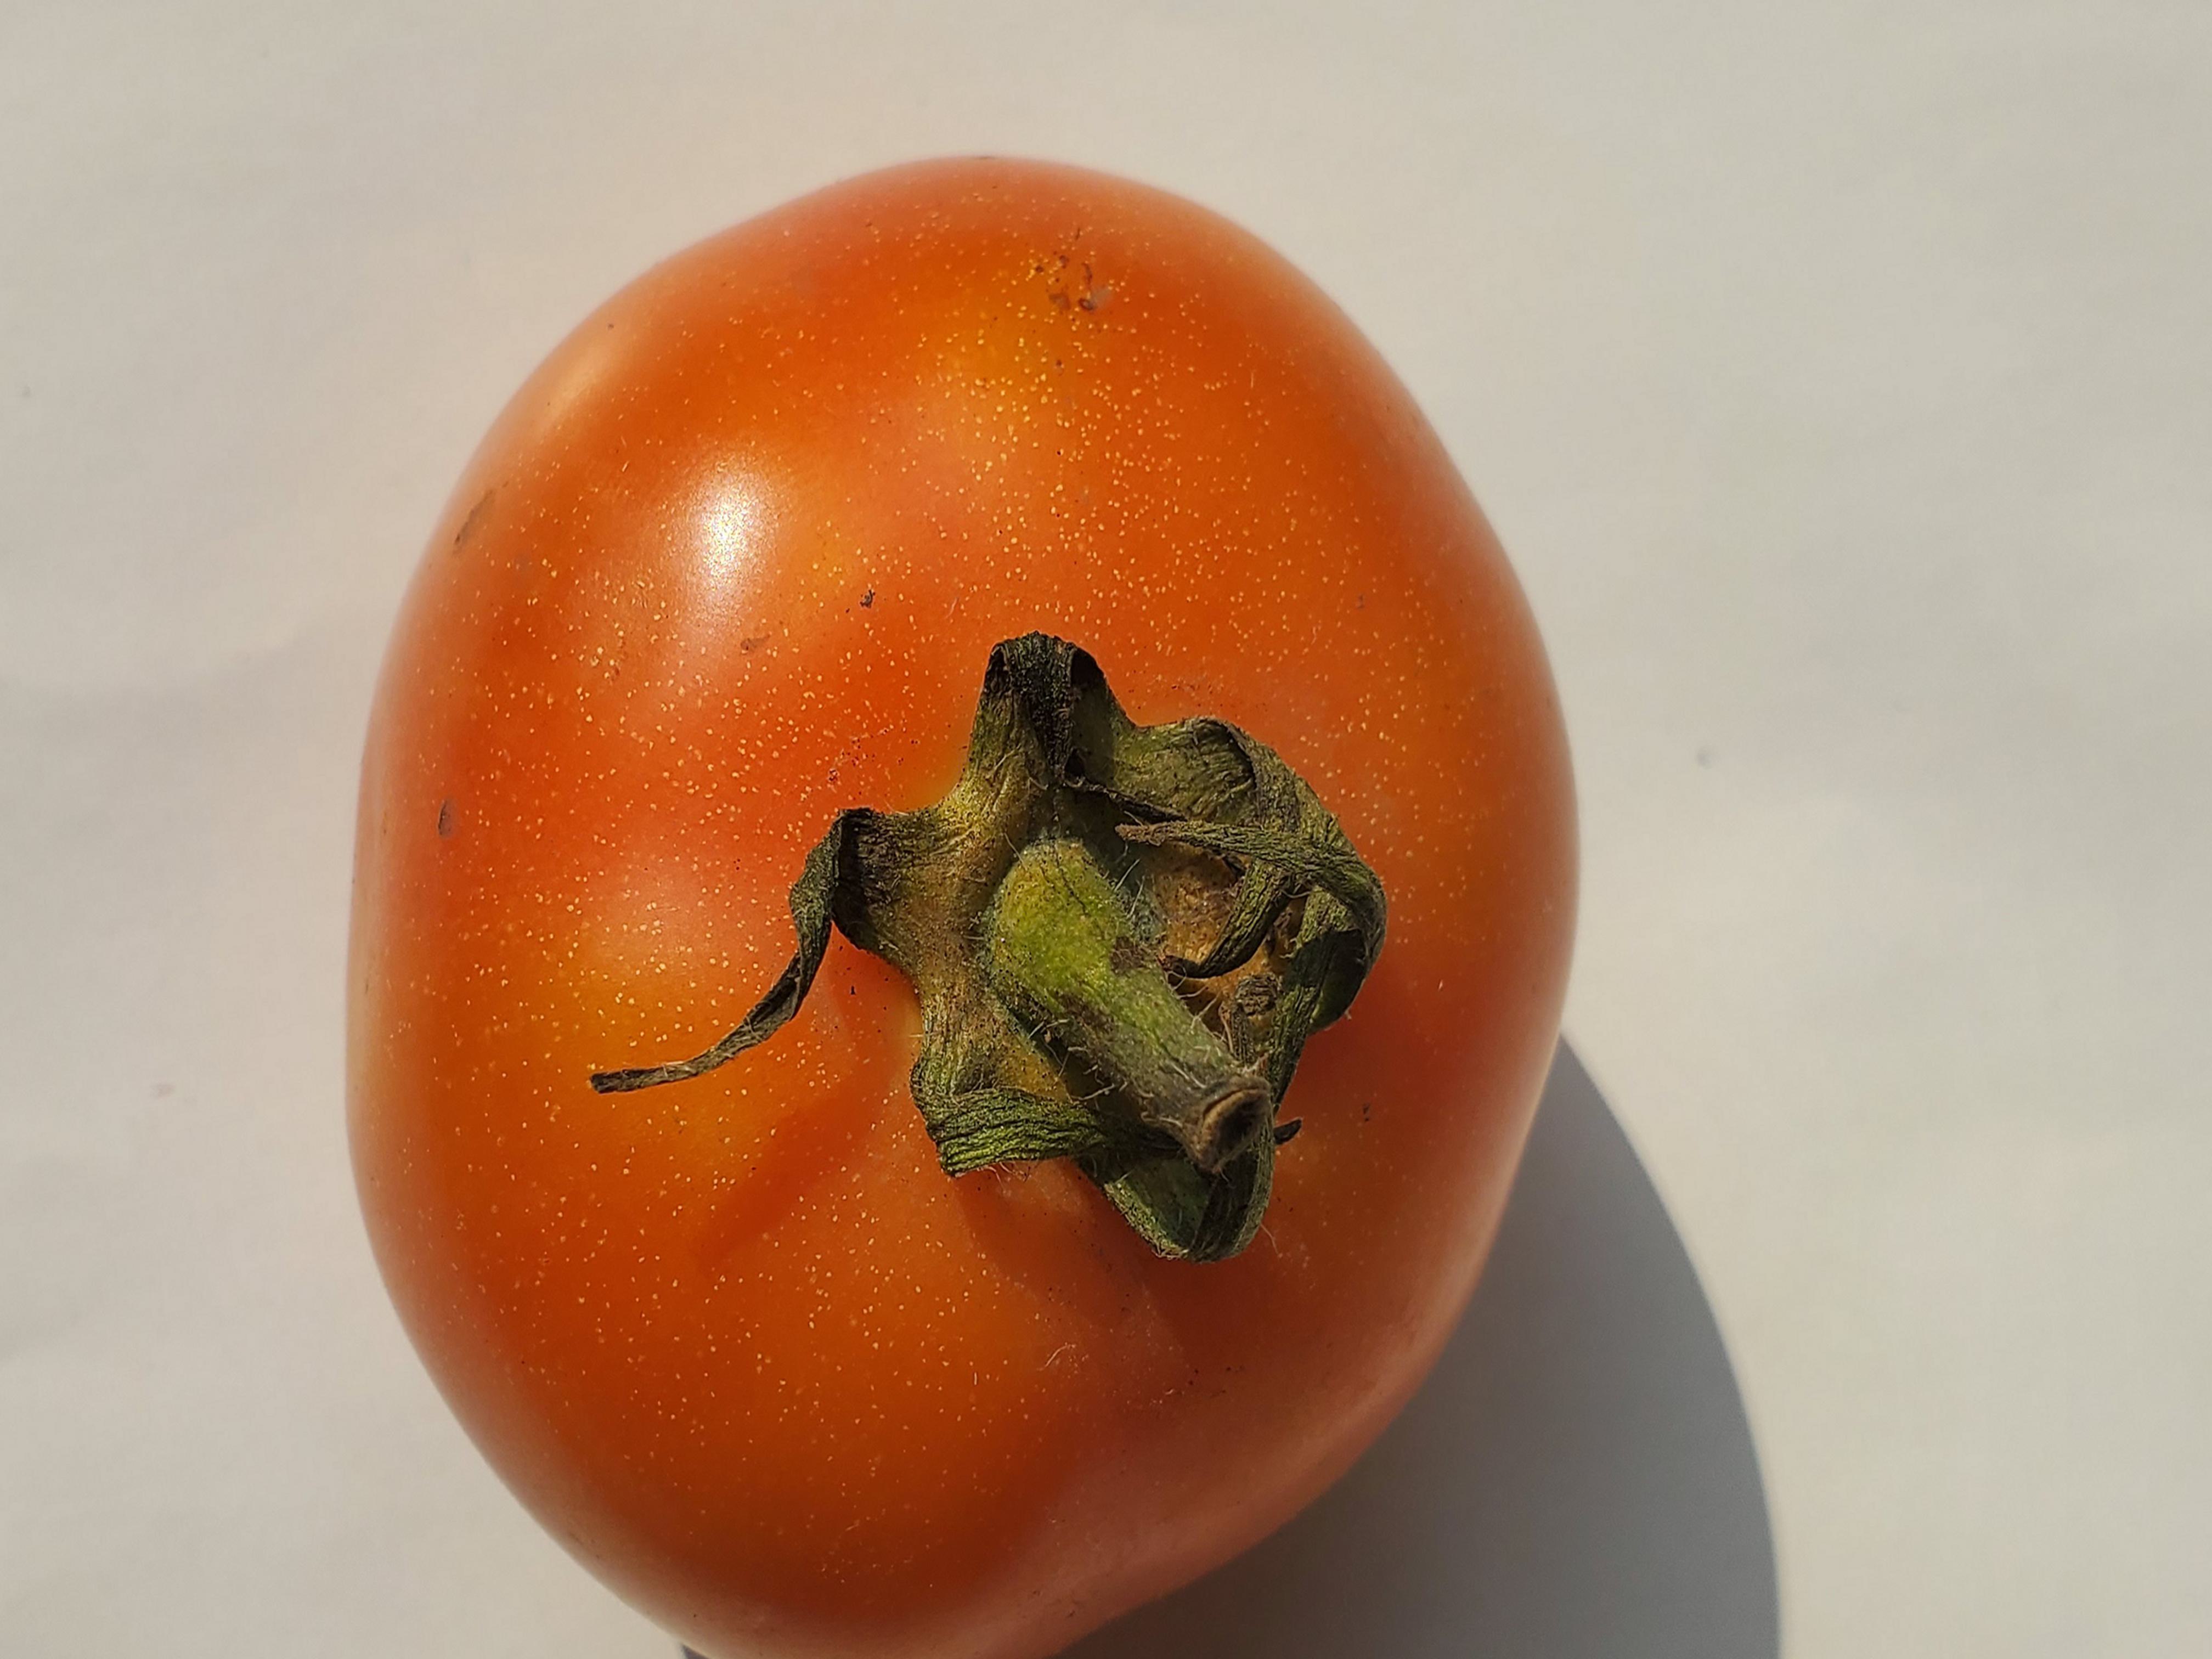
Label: Fresh